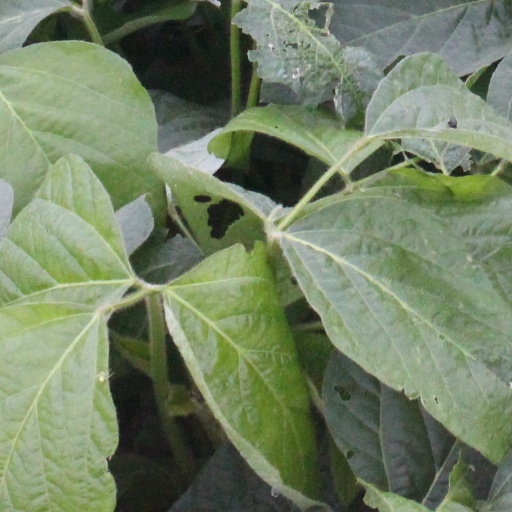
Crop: soybean